Weekday Cross

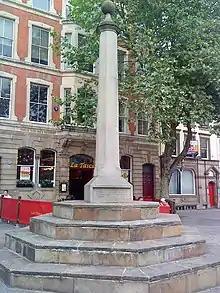
The modern Weekday Cross reinstated by Nottingham Civic Society in 1993

Weekday Cross, in the Lace Market area of Nottingham, was the main market area in Nottingham. As the location of the town hall, Nottingham Guild Hall and main market, it was the centre of the town, before the market moved to the Old Market Square.